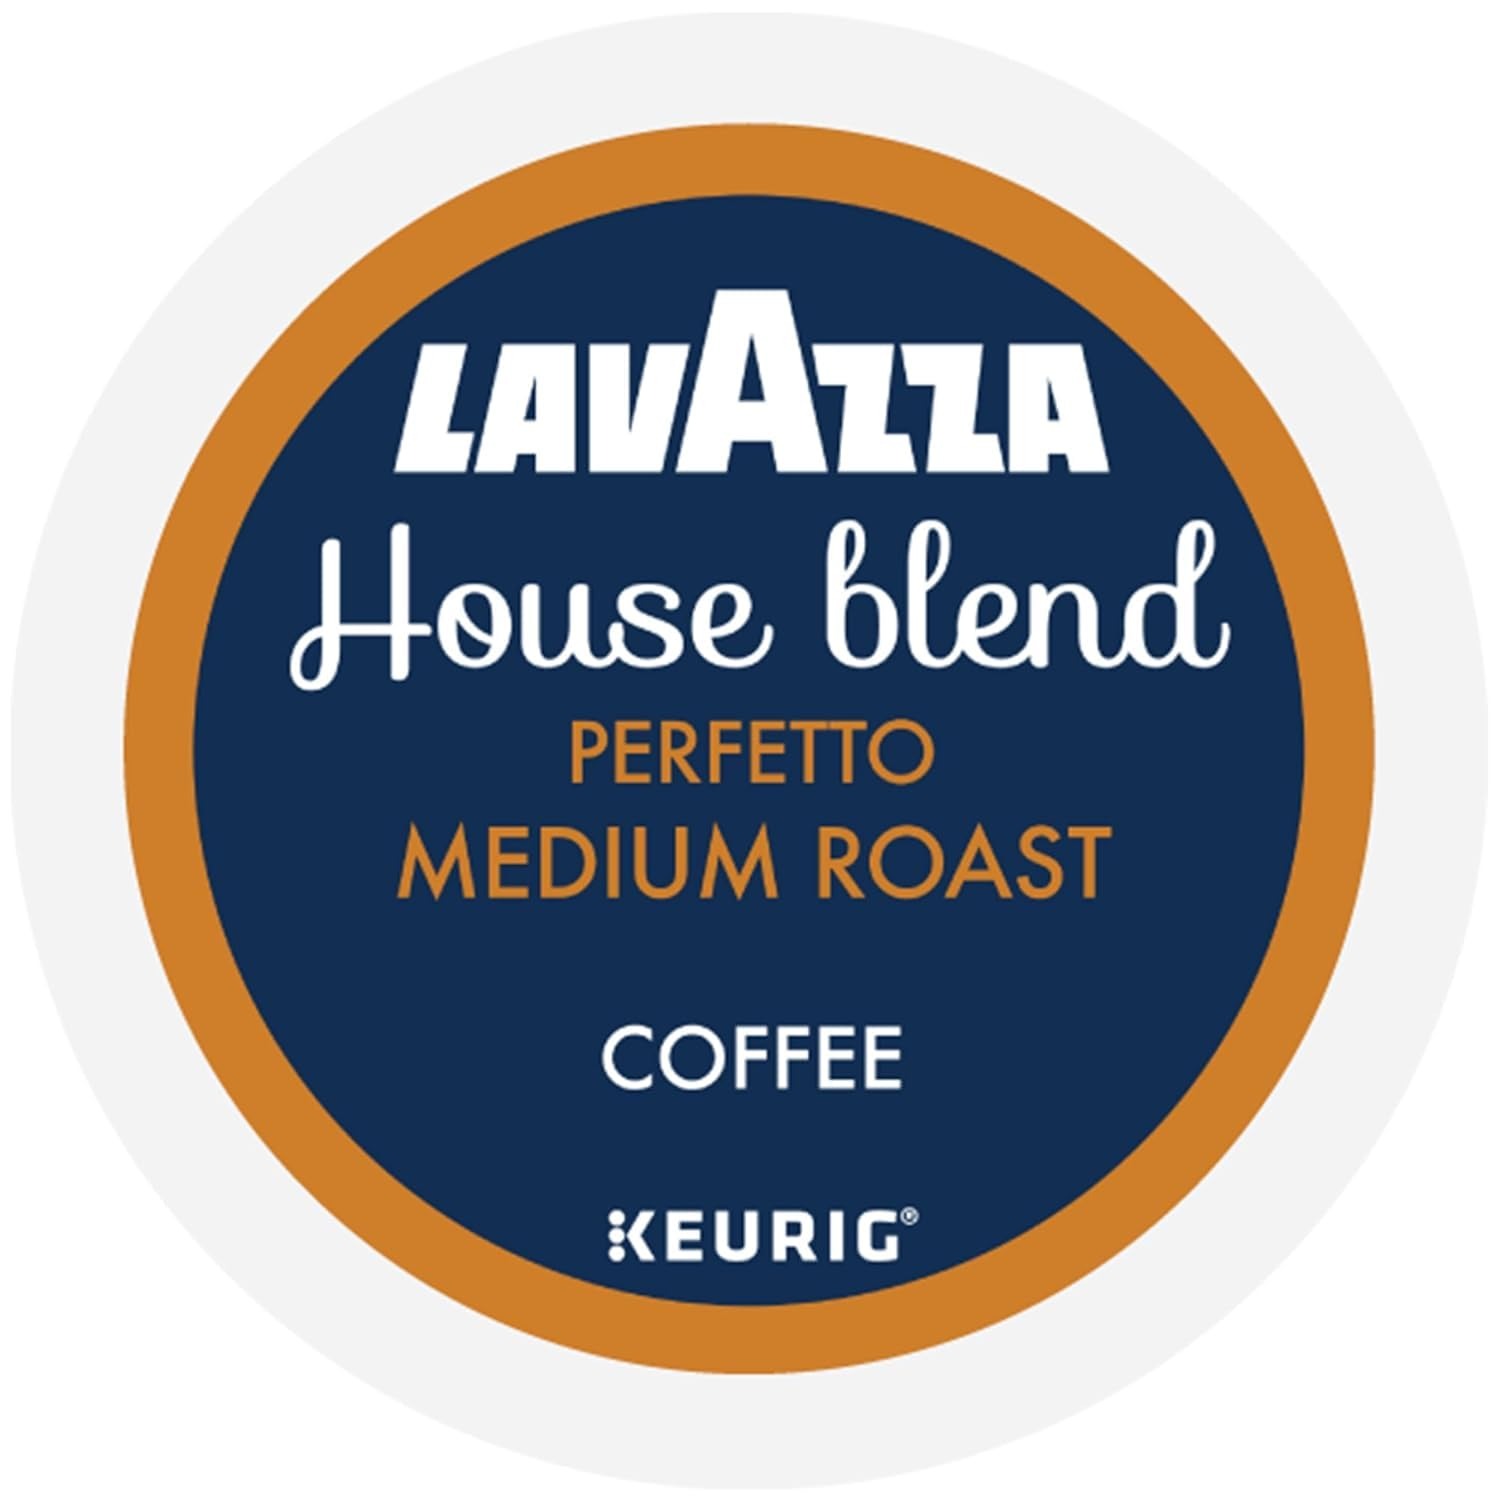
Item Name: Lavazza Perfetto Keurig 2.0 K-Cup Pack, 64 Count
Value: 64.0
Unit: Count

Price: 37.94